Battle of Chemulpo Bay

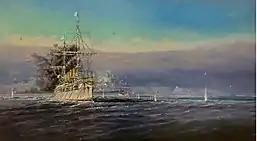

The Japanese protected cruiser had been based at Chemulpo for the past 10 months, and had been keeping watch on the Russian protected cruiser and the aging gunboat , also based at Chemulpo to look after Russian interests.